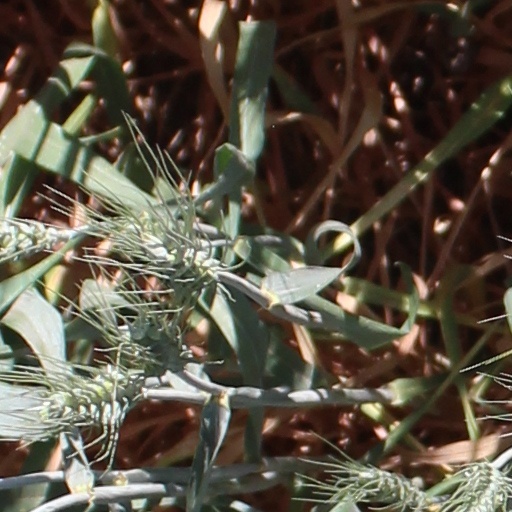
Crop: wheat